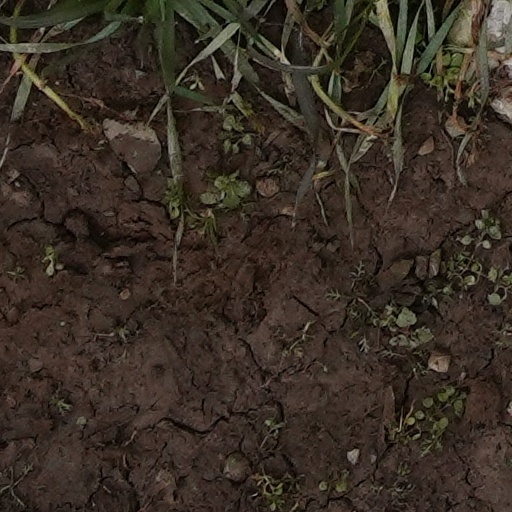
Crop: wheat